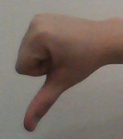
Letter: waw